Rally America

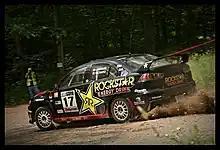
Antoine L'Estage driving a Mitsubishi Lancer Evo X in 2010

Subaru was an integral part of Rally America from its inception. The Subaru WRX STi version of the Impreza vehicle, had already become the most numerous competitive rally car in North America. Subaru became a sponsor of the series and many prizes and other incentives were provided by the company both for rally in general, and Subaru driving teams in particular. A fully stocked parts truck was dispatched to all national events, offering Subaru teams unique access to parts and expertise on scene. There were discounts on parts for teams using Subaru Rally Team USA parts.